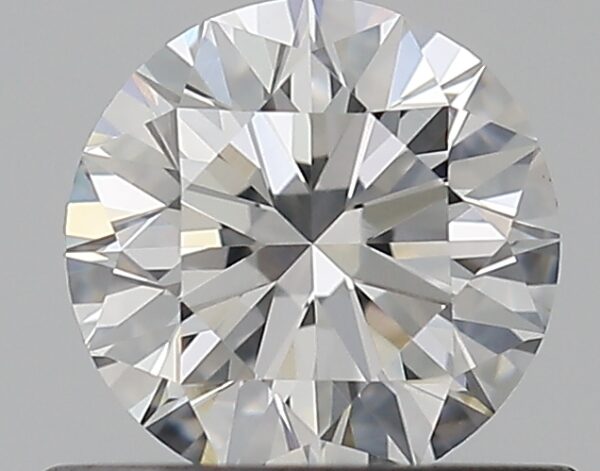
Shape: round
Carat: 0.51
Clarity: VS1
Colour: F
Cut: EX
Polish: EX
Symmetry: EX
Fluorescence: F
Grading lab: GIA
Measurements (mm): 5.08 x 5.1 x 3.17